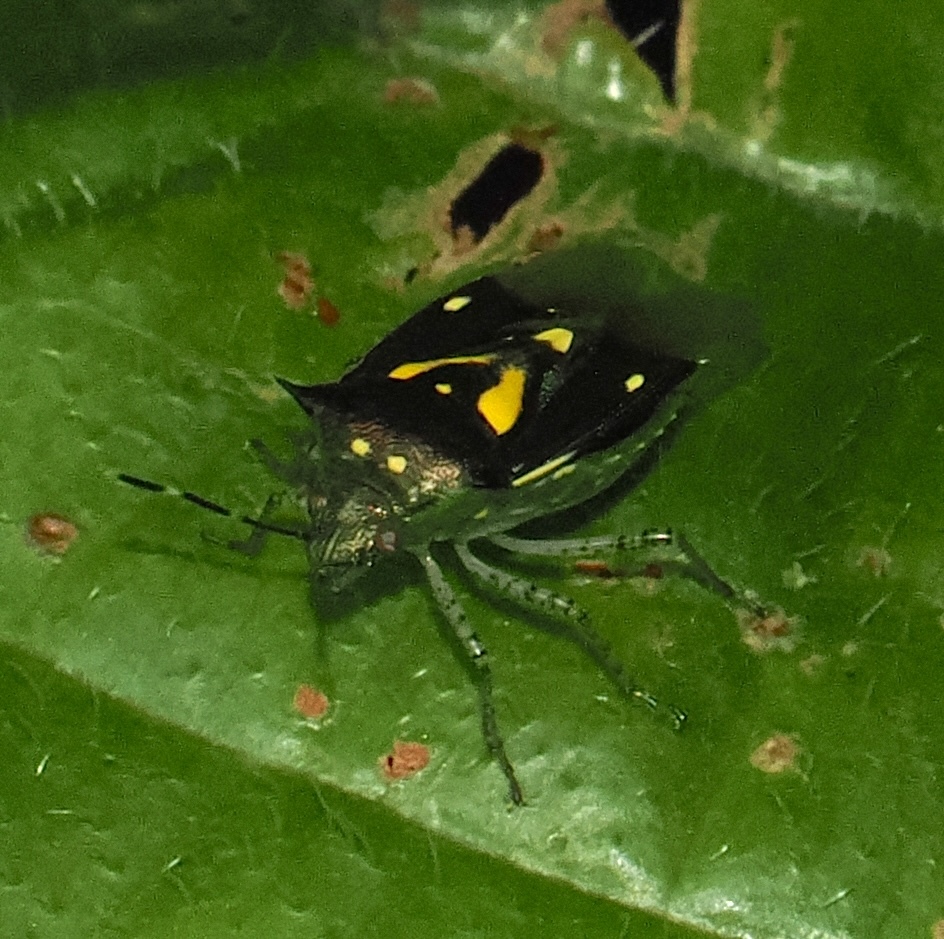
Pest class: stink_bug